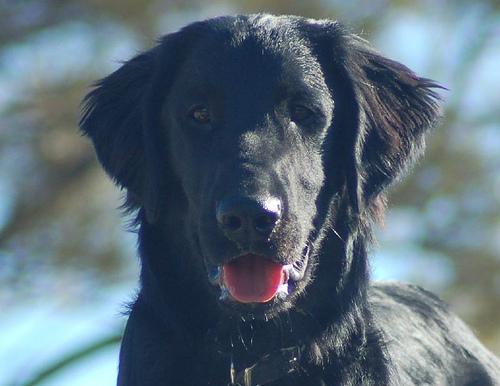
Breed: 206-n000047-flat_coated_retriever